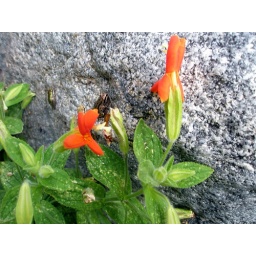
These beautiful red flowers can be found in Placerita Creek on the Canyon Trail.